Australian Corrections Medal

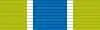
Ribbon of the medal

The Australian Corrections Medal (ACM) is a civil decoration awarded to Australian correctional service members for distinguished service. The ACM was introduced on 19 June 2017. Recipients of the Australian Corrections Medal are entitled to use the post-nominal letters "ACM".